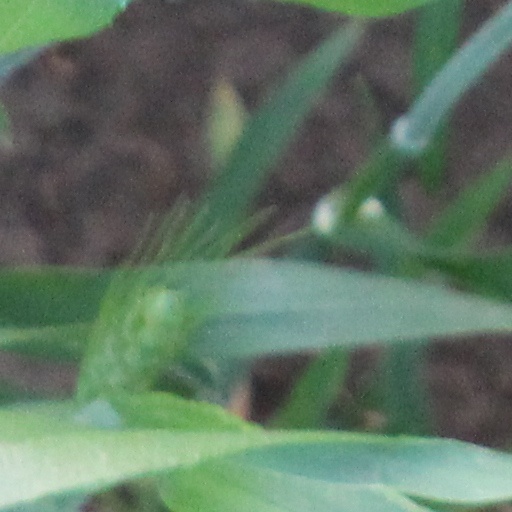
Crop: wheat